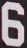
Number: 6